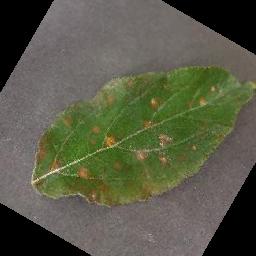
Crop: apple
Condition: cedar_rust